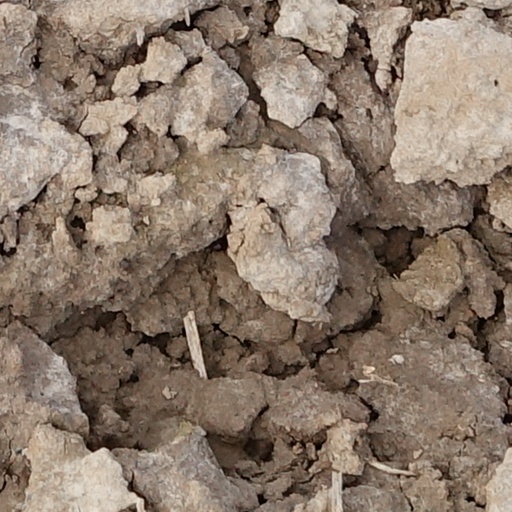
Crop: wheat